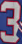
Number: 3